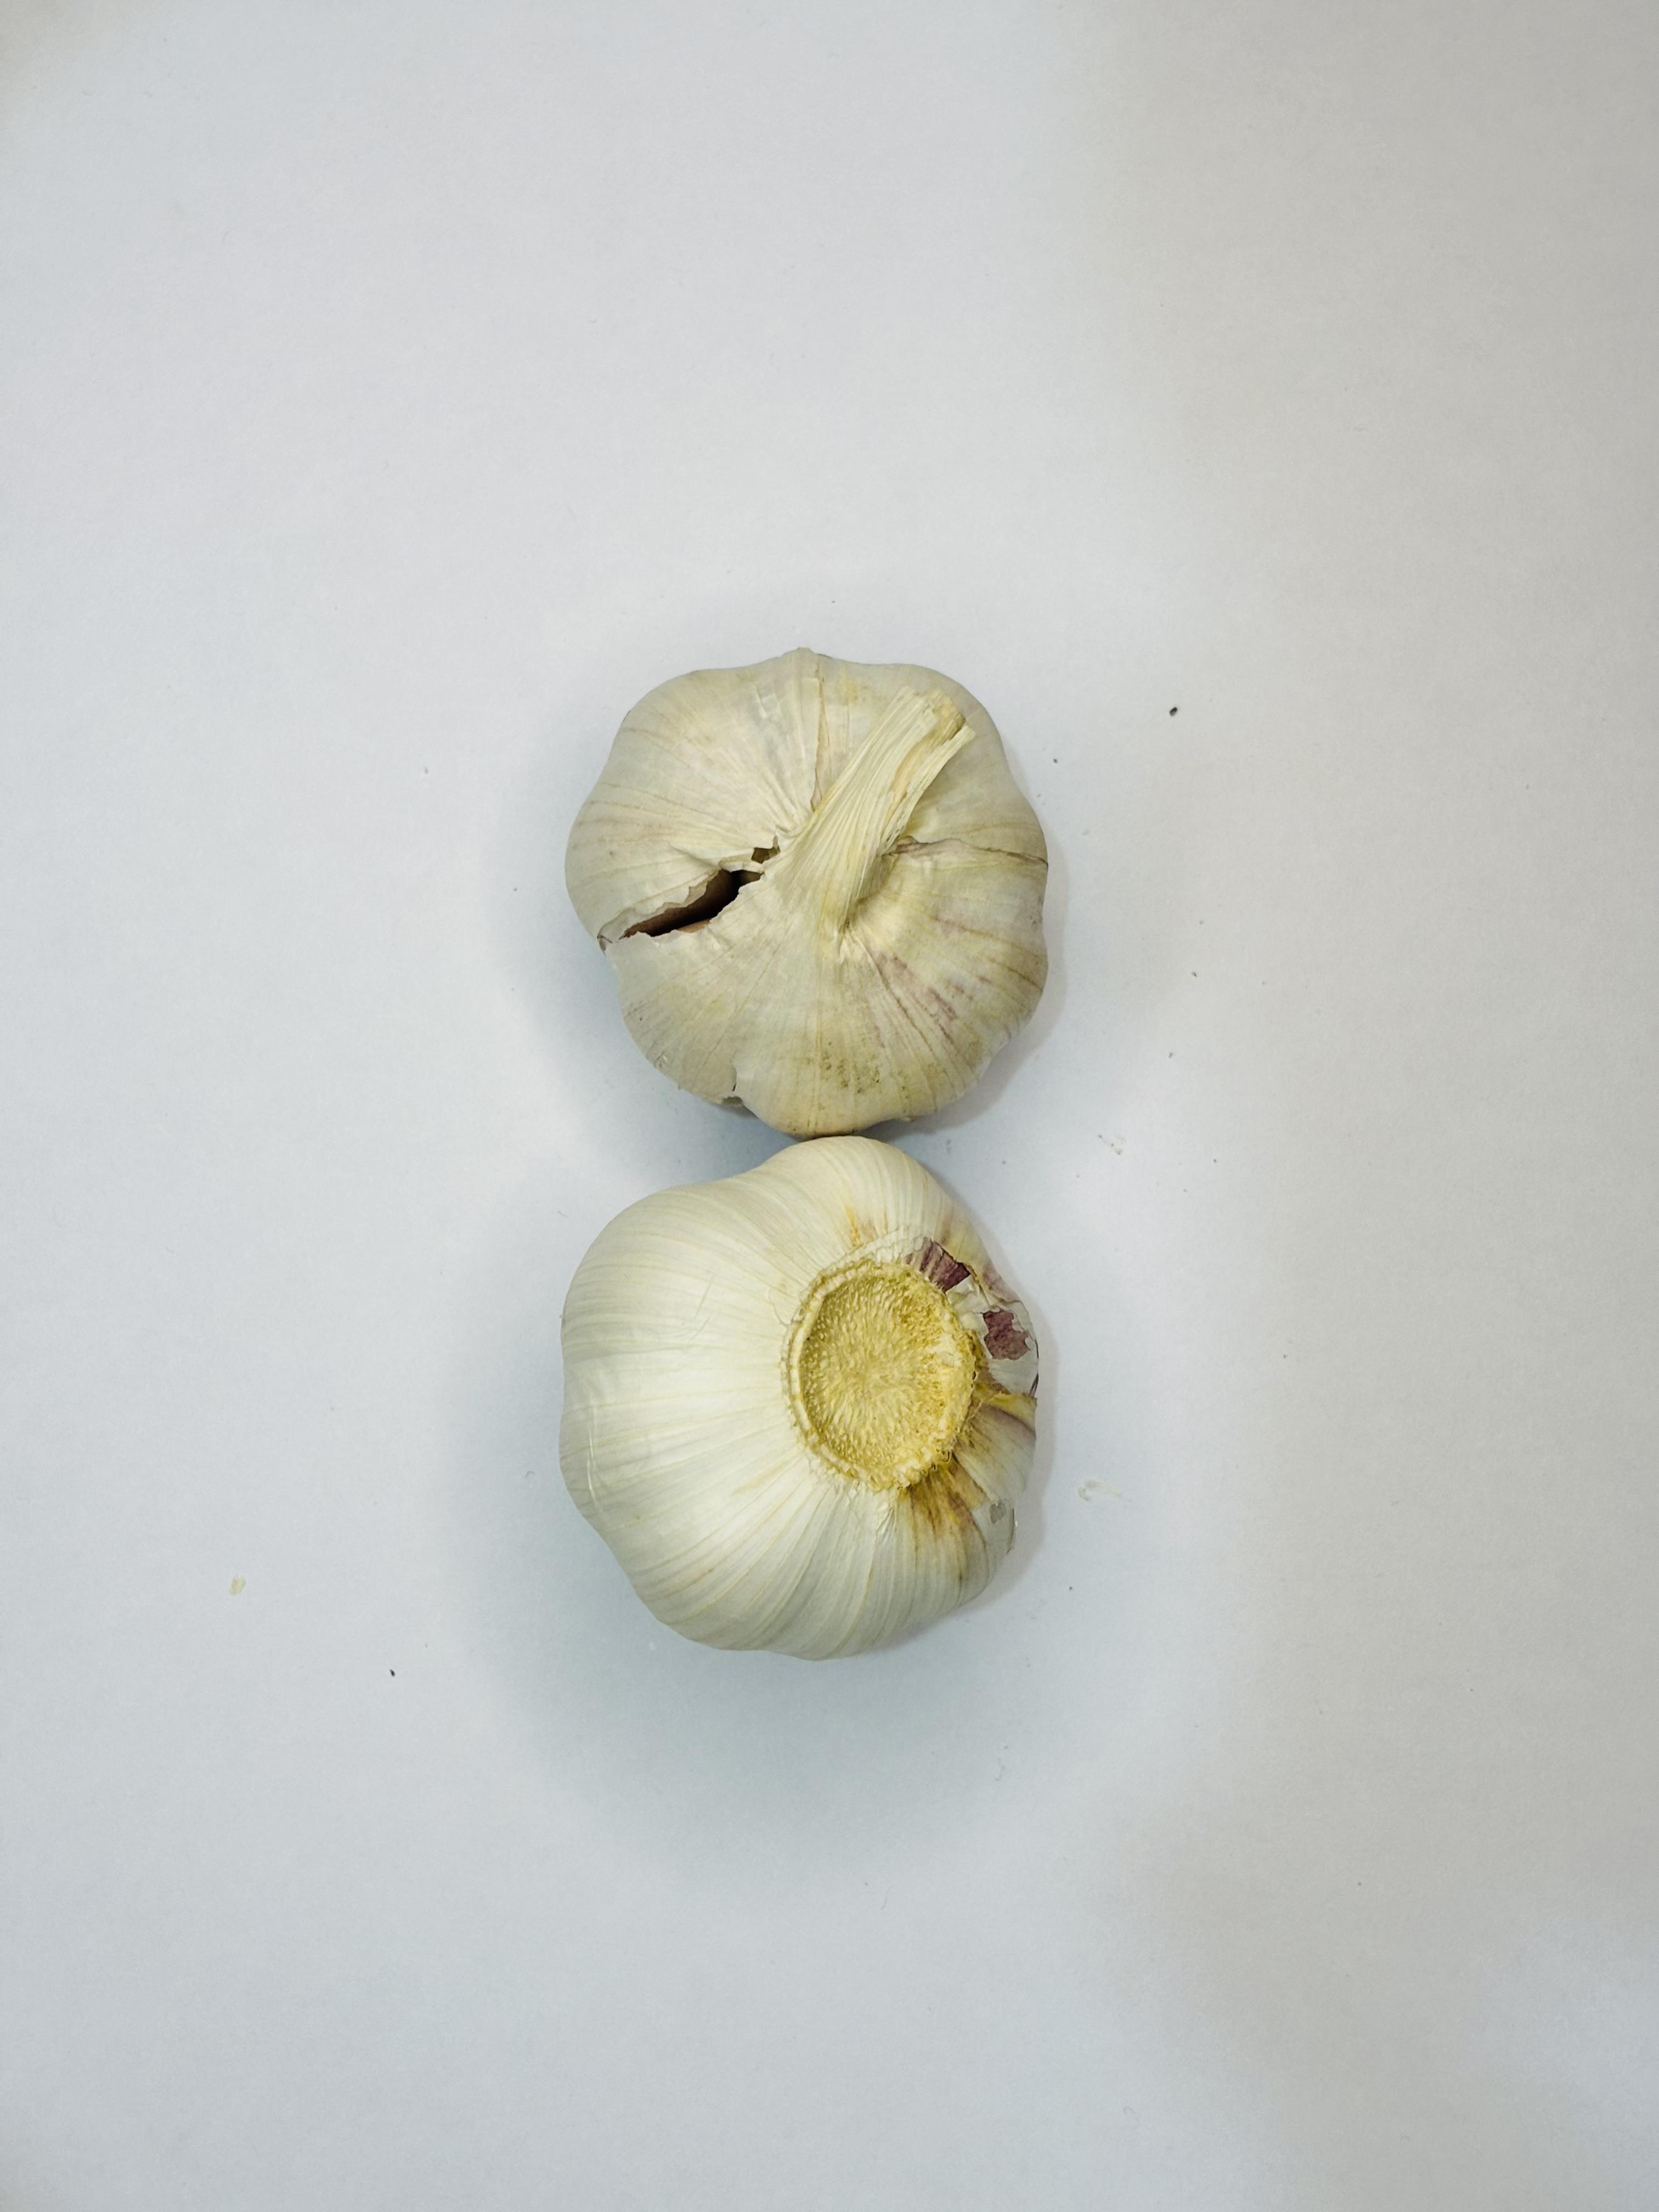
Label: Garlic